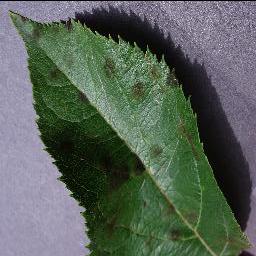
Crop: apple
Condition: scab